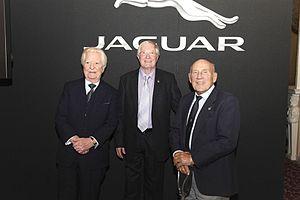
Win Percy, né le 28 septembre 1943, est un pilote automobile anglais. Il a remporté 3 fois le championnat britannique de voitures de tourisme en 1980, 1981 et 1982, et a remporté le RAC Tourist Trophy en 1985 avec Tom Walkinshaw.